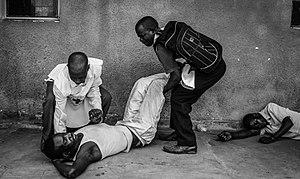
Une intoxication alcoolique est l'apparition de symptômes d'intoxication par consommation de boissons alcoolisées.